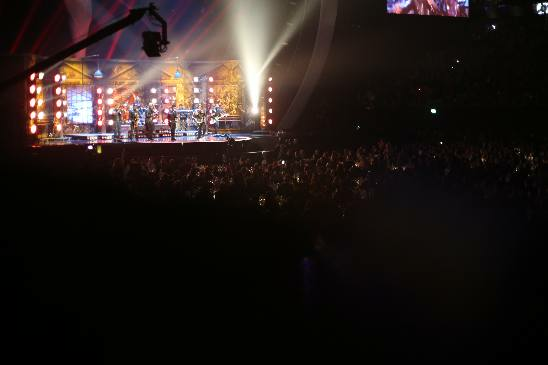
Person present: Yes